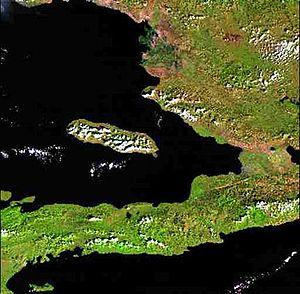
Le Golfe de la Gonâve est un grand golfe d'Haïti dont il forme l'essentiel de la côte ouest. Il est borné par deux presqu’îles :